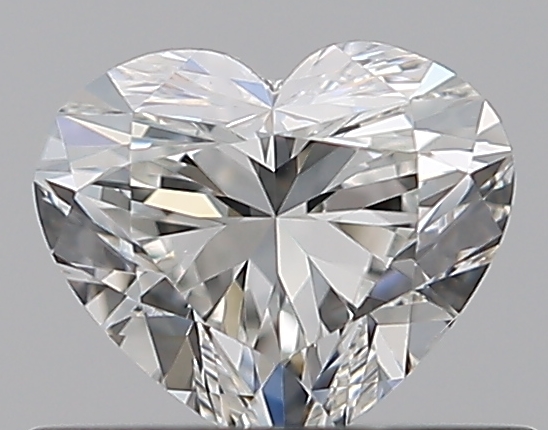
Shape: heart
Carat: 0.5
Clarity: VS2
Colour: G
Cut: EX
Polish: EX
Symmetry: EX
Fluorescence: N
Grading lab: GIA
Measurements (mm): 4.79 x 5.54 x 3.27